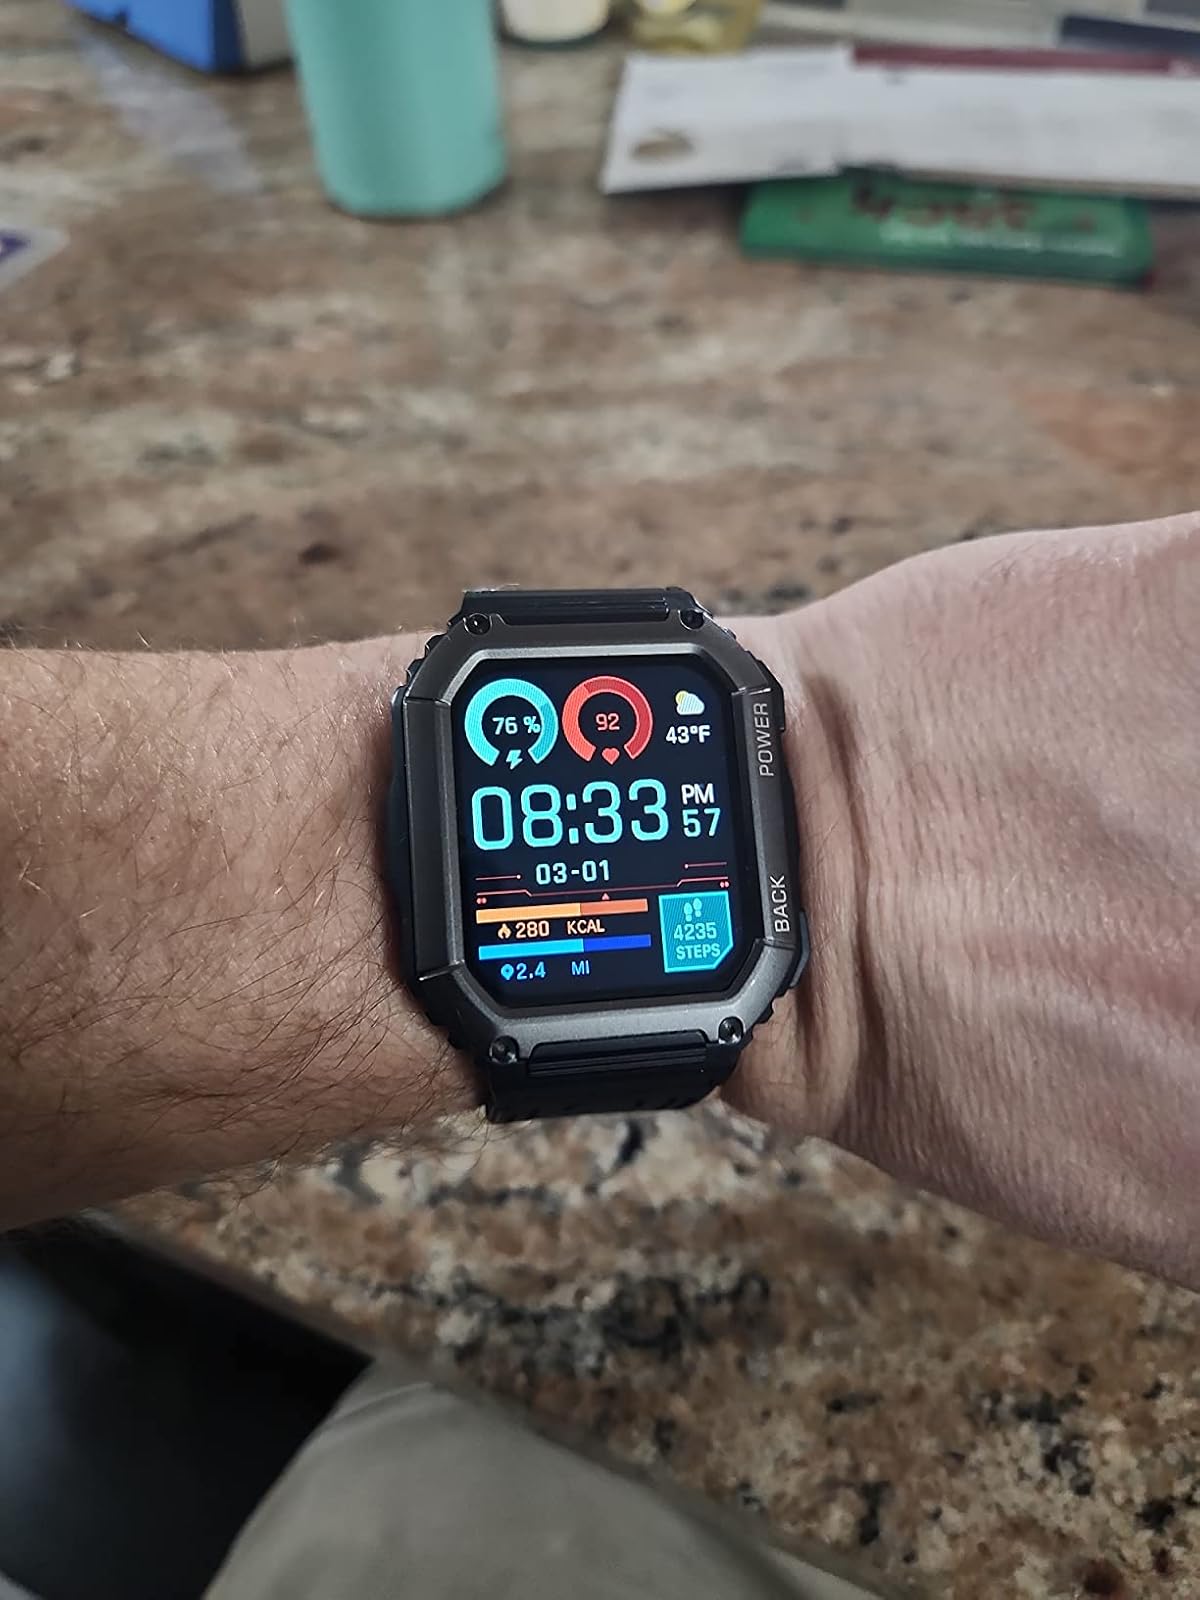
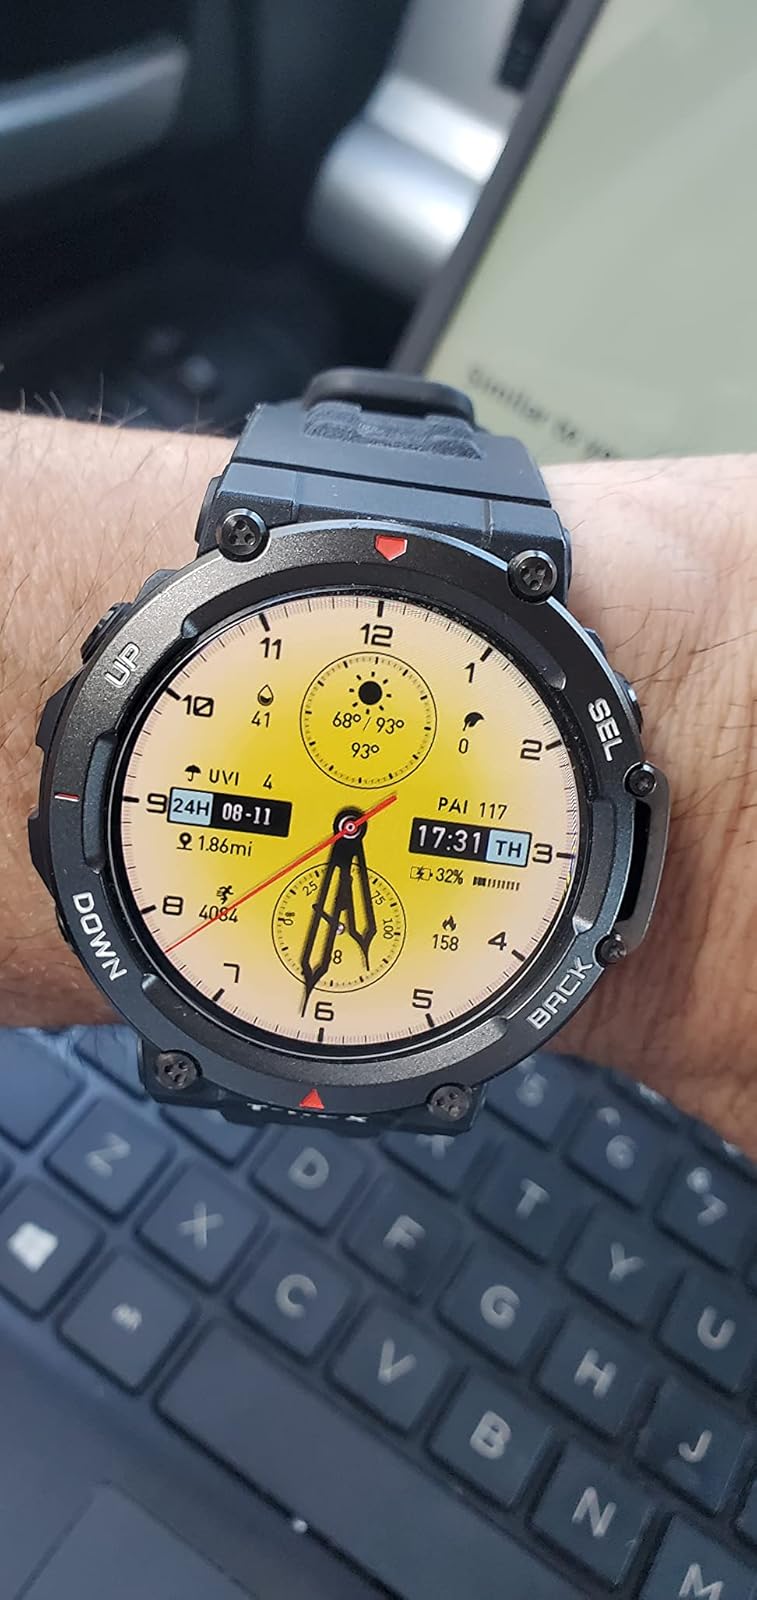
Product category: smartwatch
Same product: no